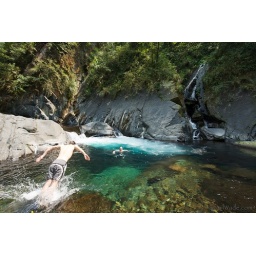
The small river that Siling Hot Springs empties into is beautiful enough to merit some swimming in itself.